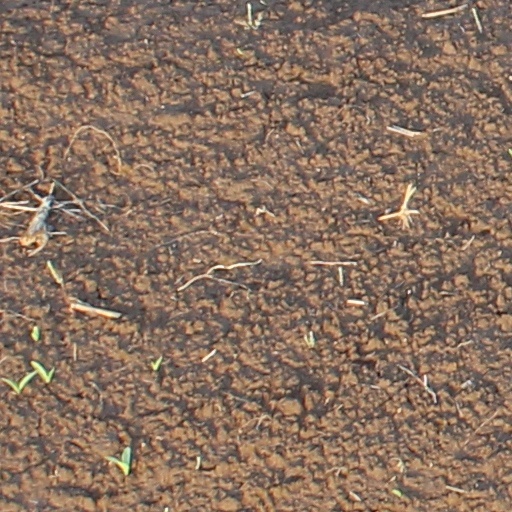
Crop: wheat